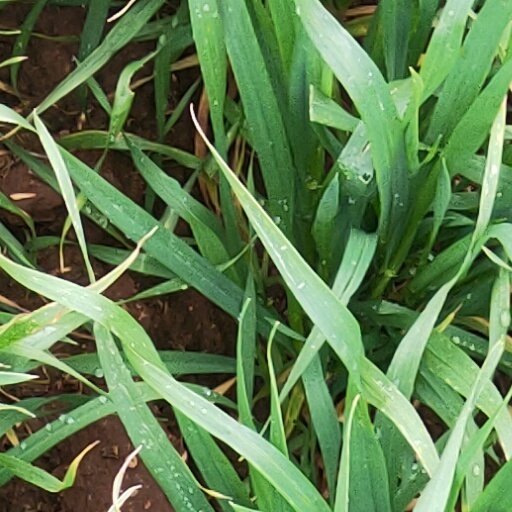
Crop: wheat